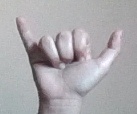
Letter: ya